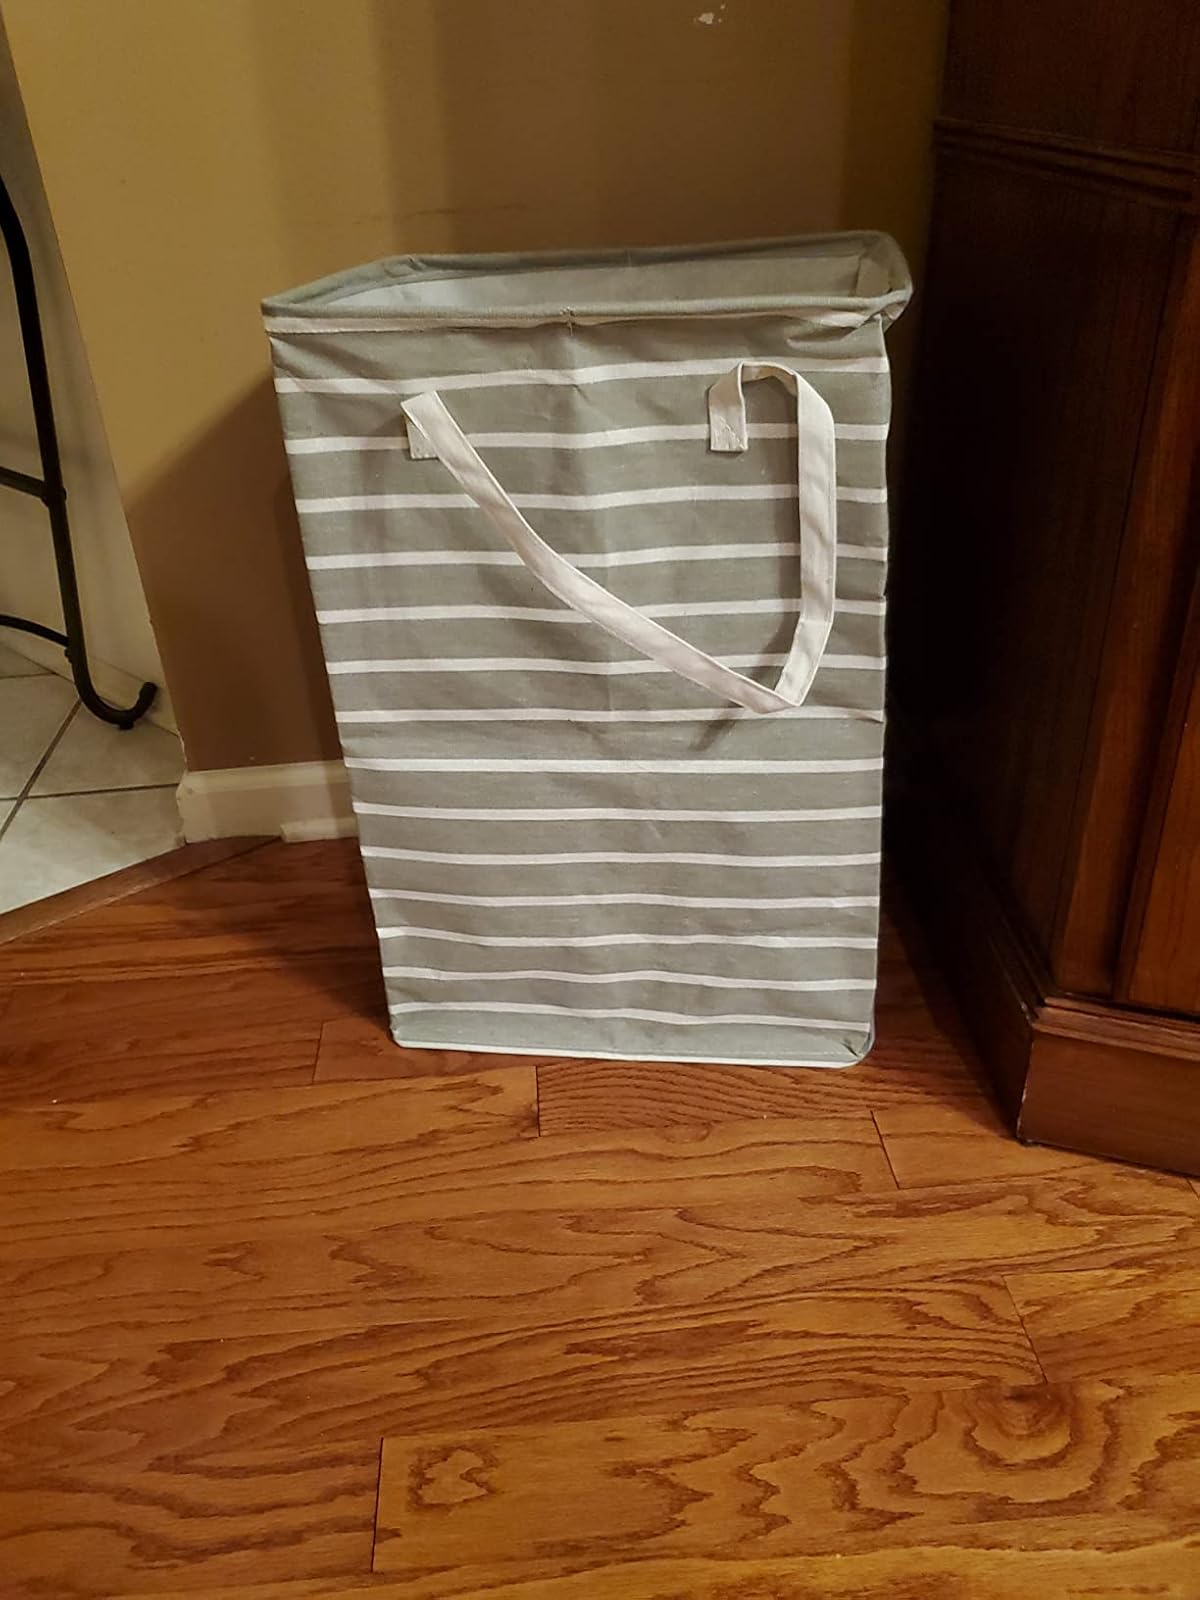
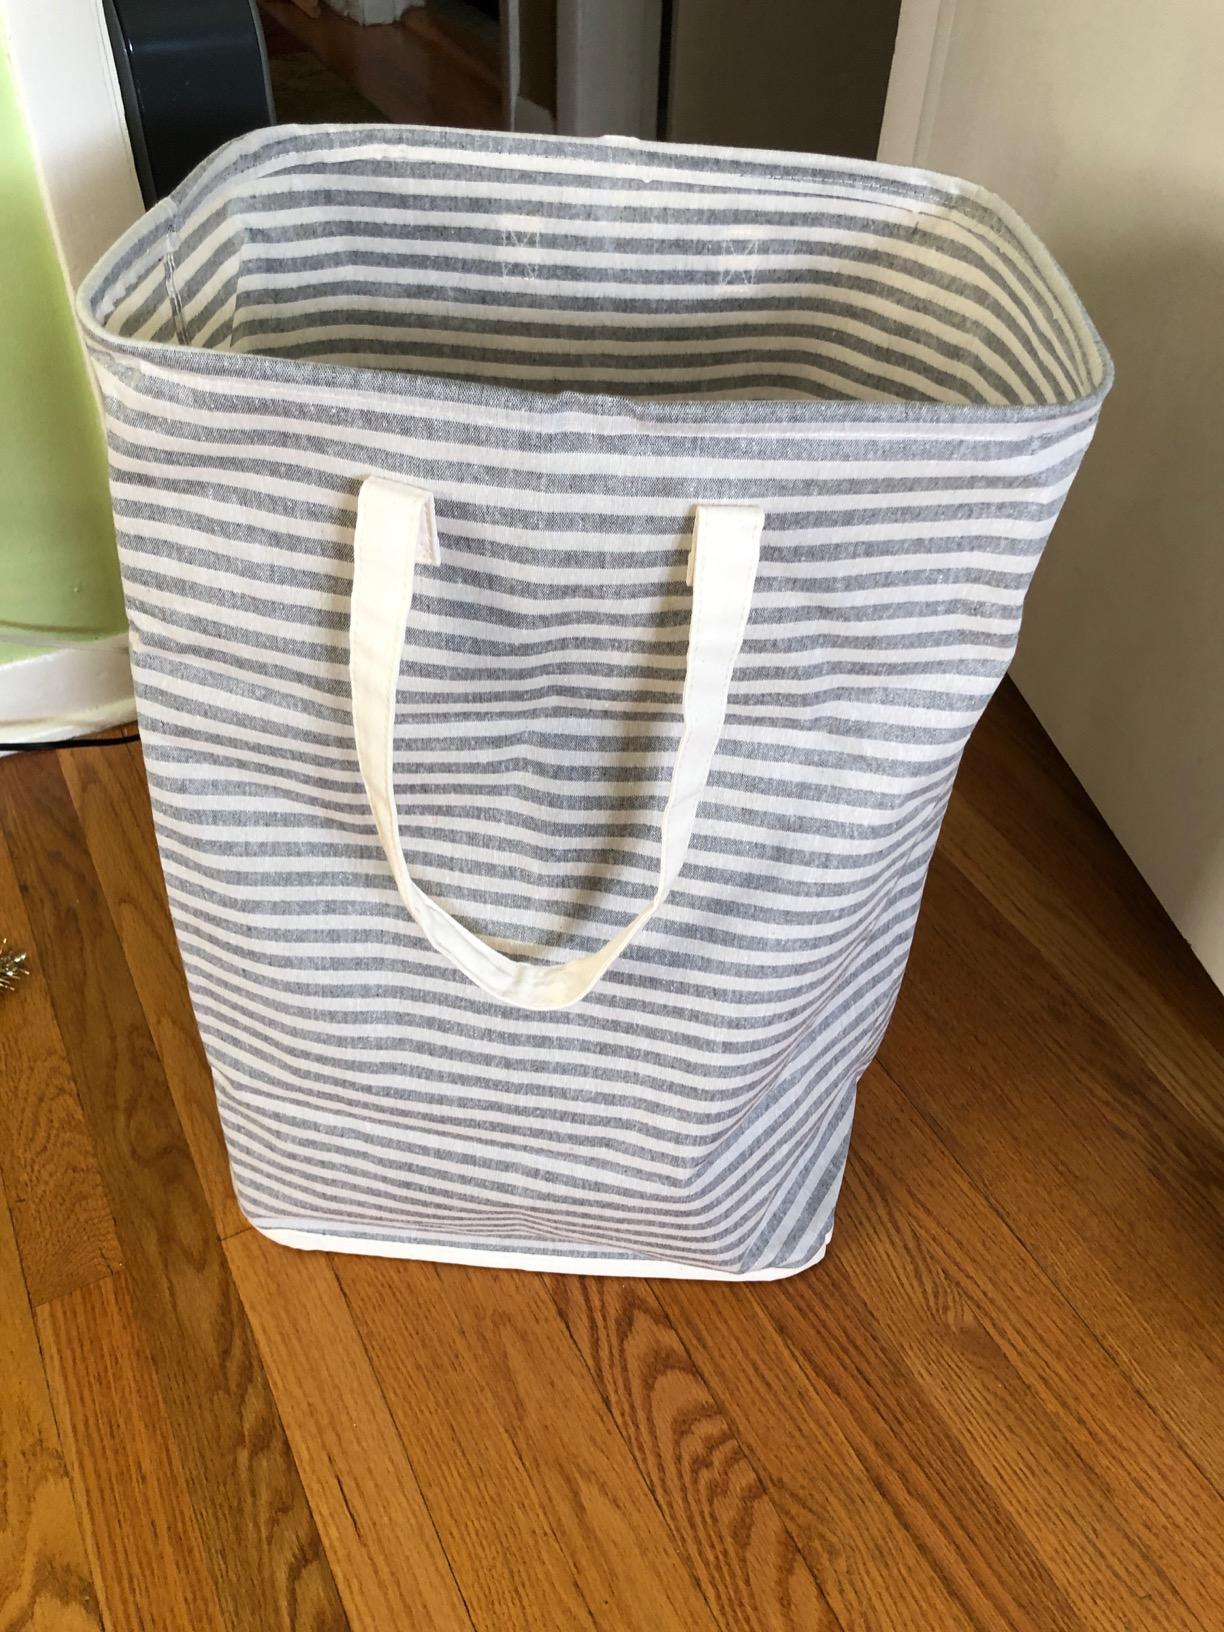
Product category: items_hamper
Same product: no